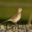
Label: bird